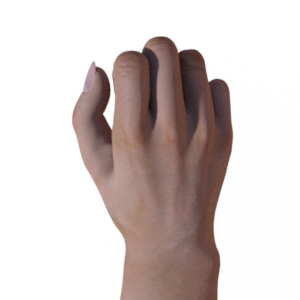
Label: rock